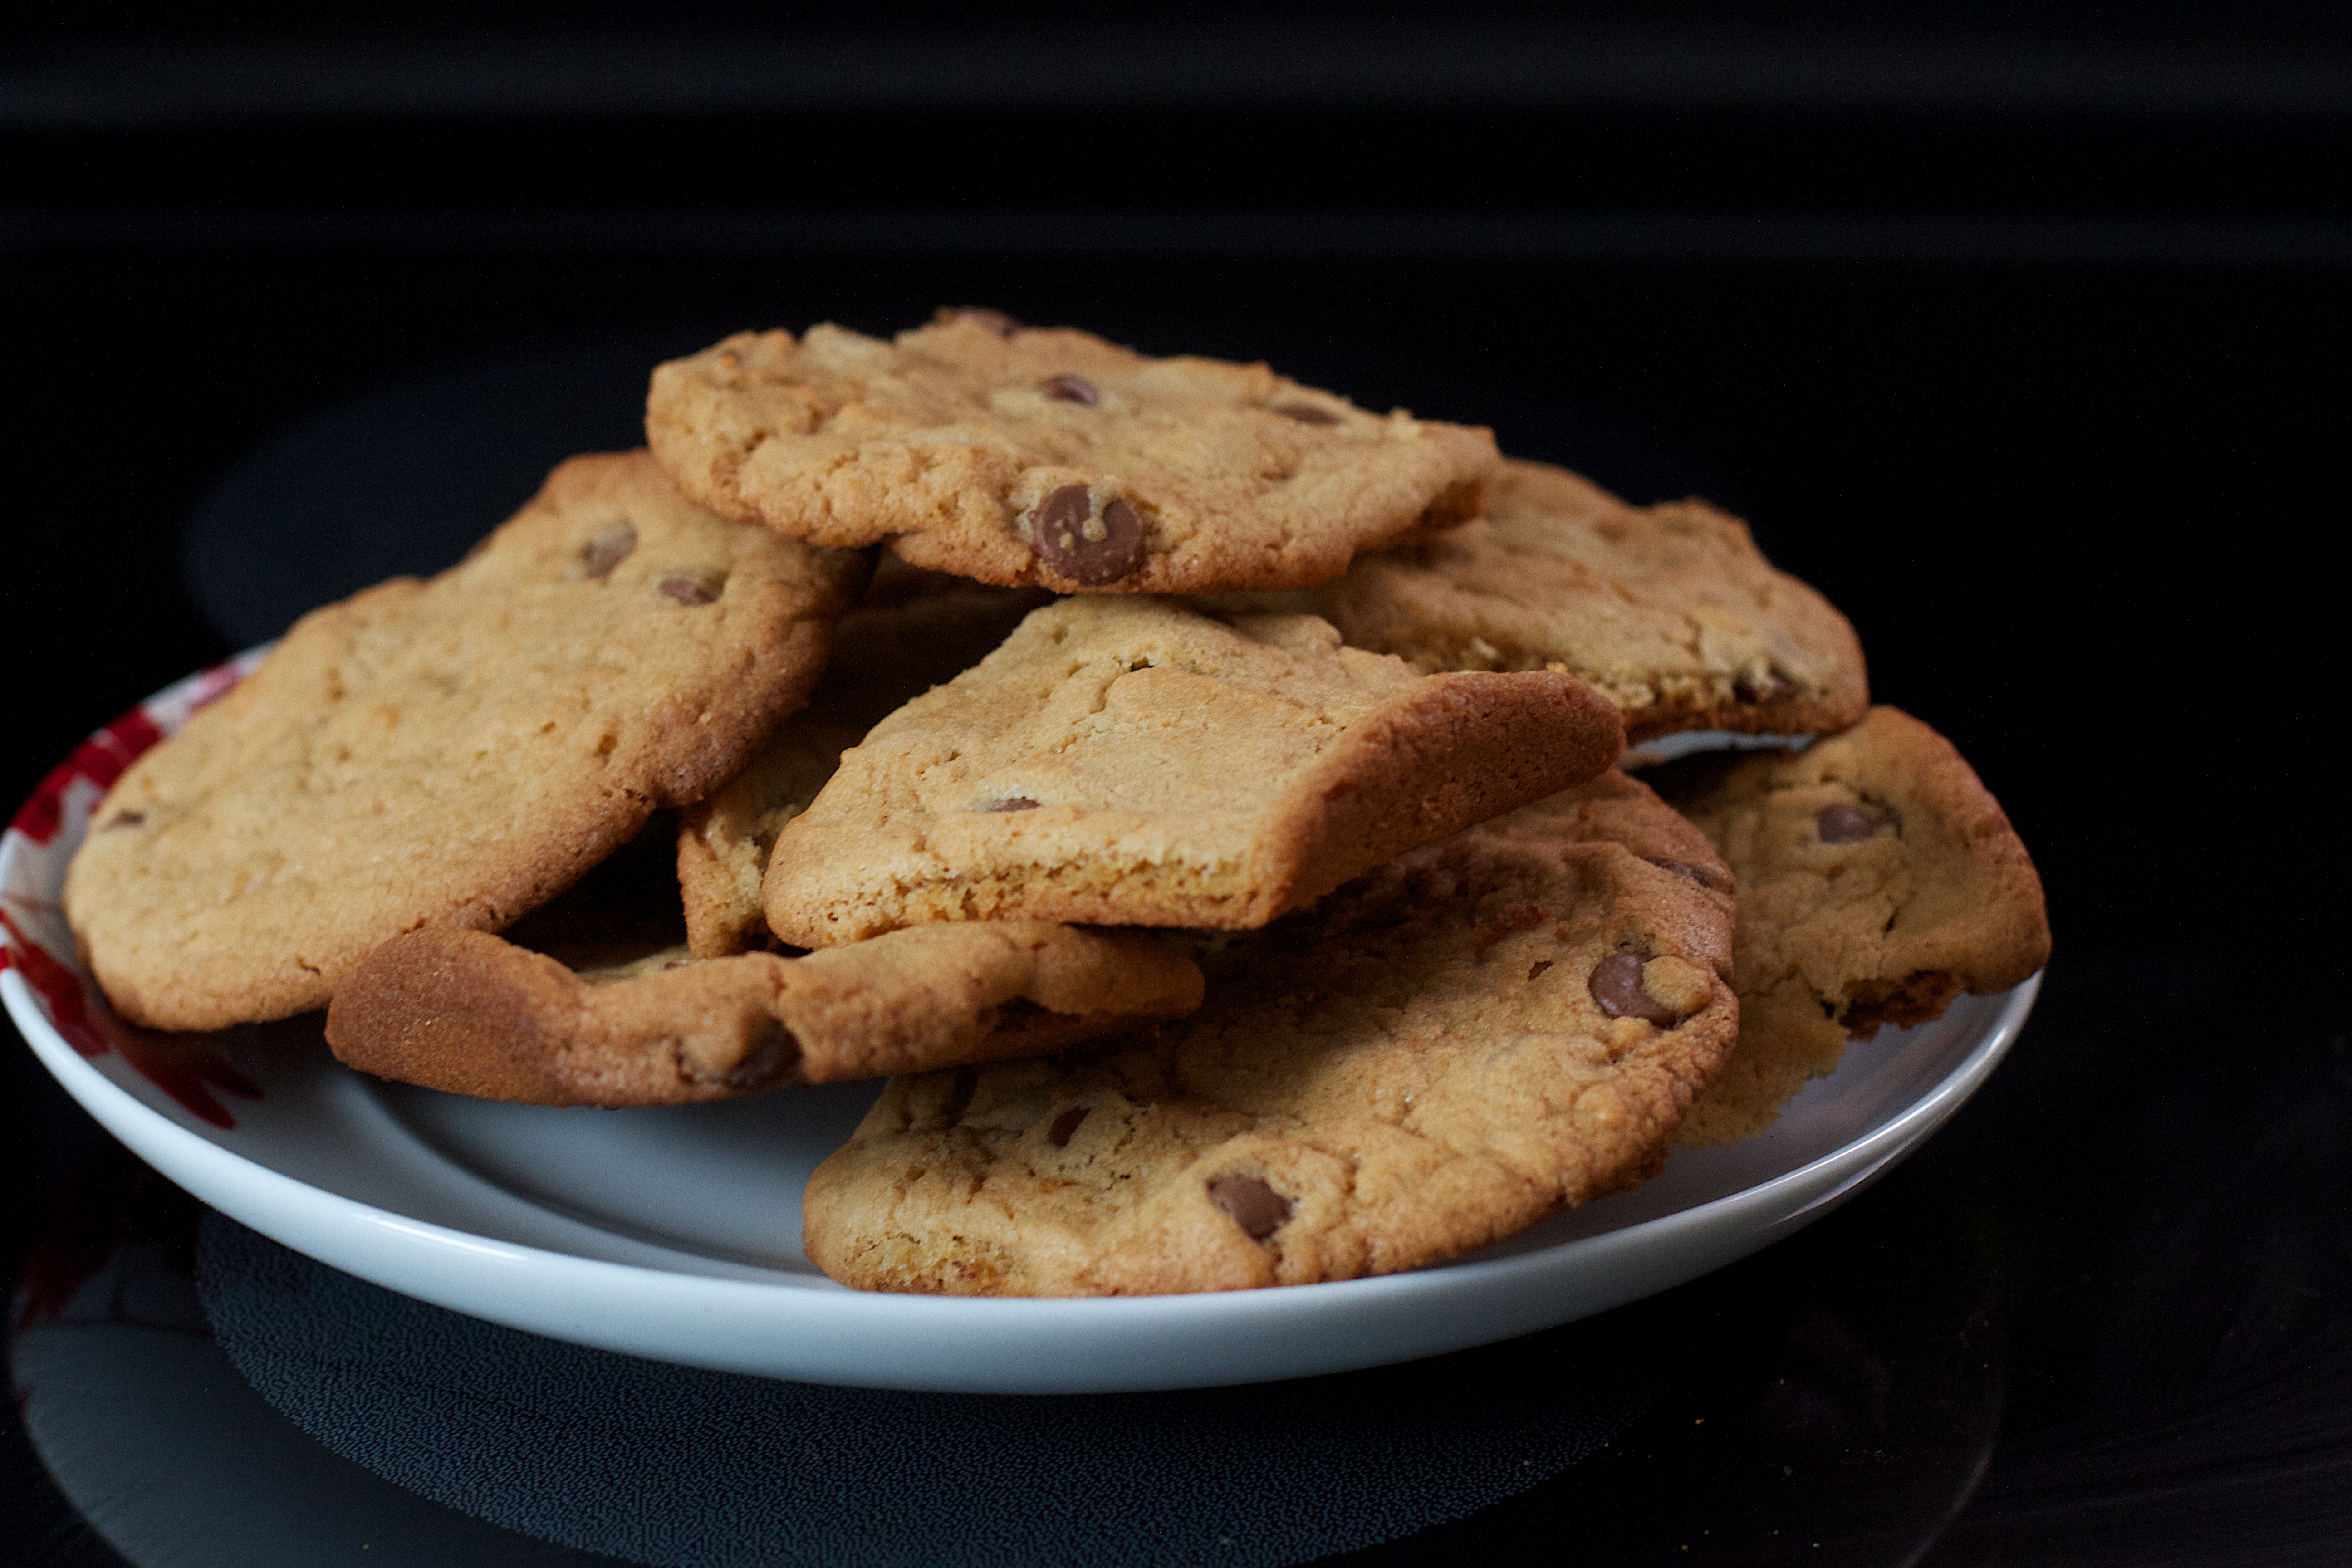
dish, meal, food, produce, breakfast, baking, cookie, dessert, mom, chocolate chip cookie, cookielove, 2013365, baked goods, snack food, cookies and crackers, peanut butter cookie